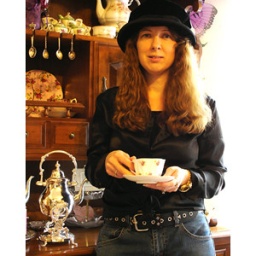
I am standing in my own private tea room where I have a collection of tea cups, pots and accessories.